Maresi

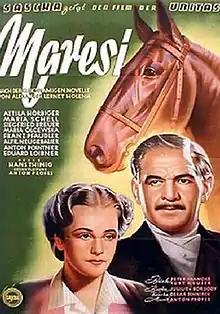

Maresi is a 1948 Austrian period drama film directed by Hans Thimig and starring Attila Hörbiger, Maria Schell and Siegfried Breuer. It was one of the box offices successes of 1948.